"False positives" scandal

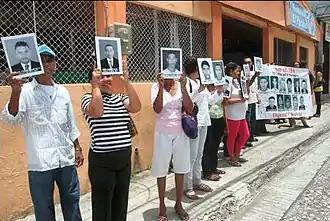

The "false positives" scandal was a series of murders in Colombia, part of the armed conflict in that country between the government and guerrilla forces of the FARC and the ELN. Members of the military and their civilian collaborators lured poor or mentally impaired civilians to remote parts of the country with offers of work, killed them, and presented them to authorities as guerrilleros killed in battle, in an effort to inflate body counts and receive promotions or other benefits. While Colombian investigative agencies have found cases as early as 1988, the peak of the phenomenon took place between 2006 and 2009, during the presidency of Álvaro Uribe Vélez.